European Southern Observatory

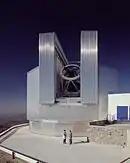
The New Technology Telescope

The New Technology Telescope (NTT) is an altazimuth, 3.58-metre Ritchey–Chrétien telescope, inaugurated in 1989 and the first in the world with a computer-controlled main mirror. The flexible mirror's shape is adjusted during observation to preserve optimal image quality. The secondary mirror position is also adjustable in three directions. This technology (developed by ESO and known as active optics) is now applied to all major telescopes, including the VLT and the future ELT.